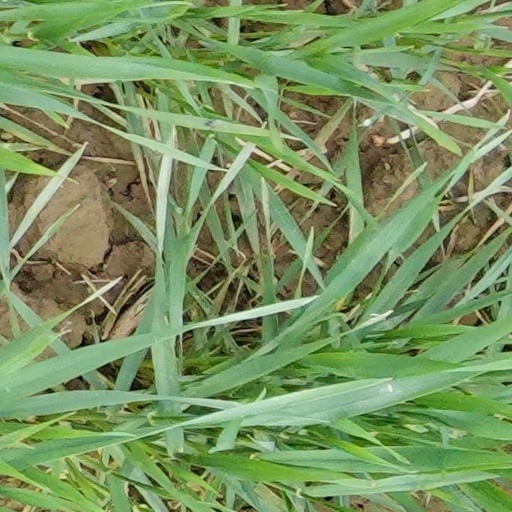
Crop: wheat